Stiftung Warentest

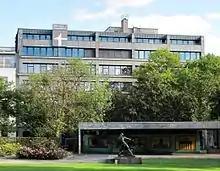
Building and seat of Stiftung Warentest in Berlin

In accordance with its statutes, Stiftung Warentest has its premises in Berlin, and there are three bodies which are responsible for different areas. The executive board conducts the foundation's business and represents it in and out of court. It comprises just one person at the present time, namely Hubertus Primus, the successor of Werner Brinkmann and Roland Hüttenrauch. The supervisory board, which has seven members, is responsible for appointing the executive board and also supervising its activities. The Advisory Council, with 18 members, advises the executive board and the supervisory board on all issues of fundamental importance.